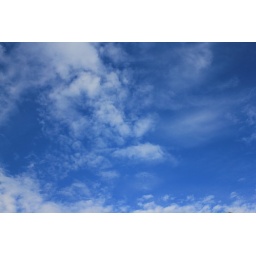
freedom in blue sky